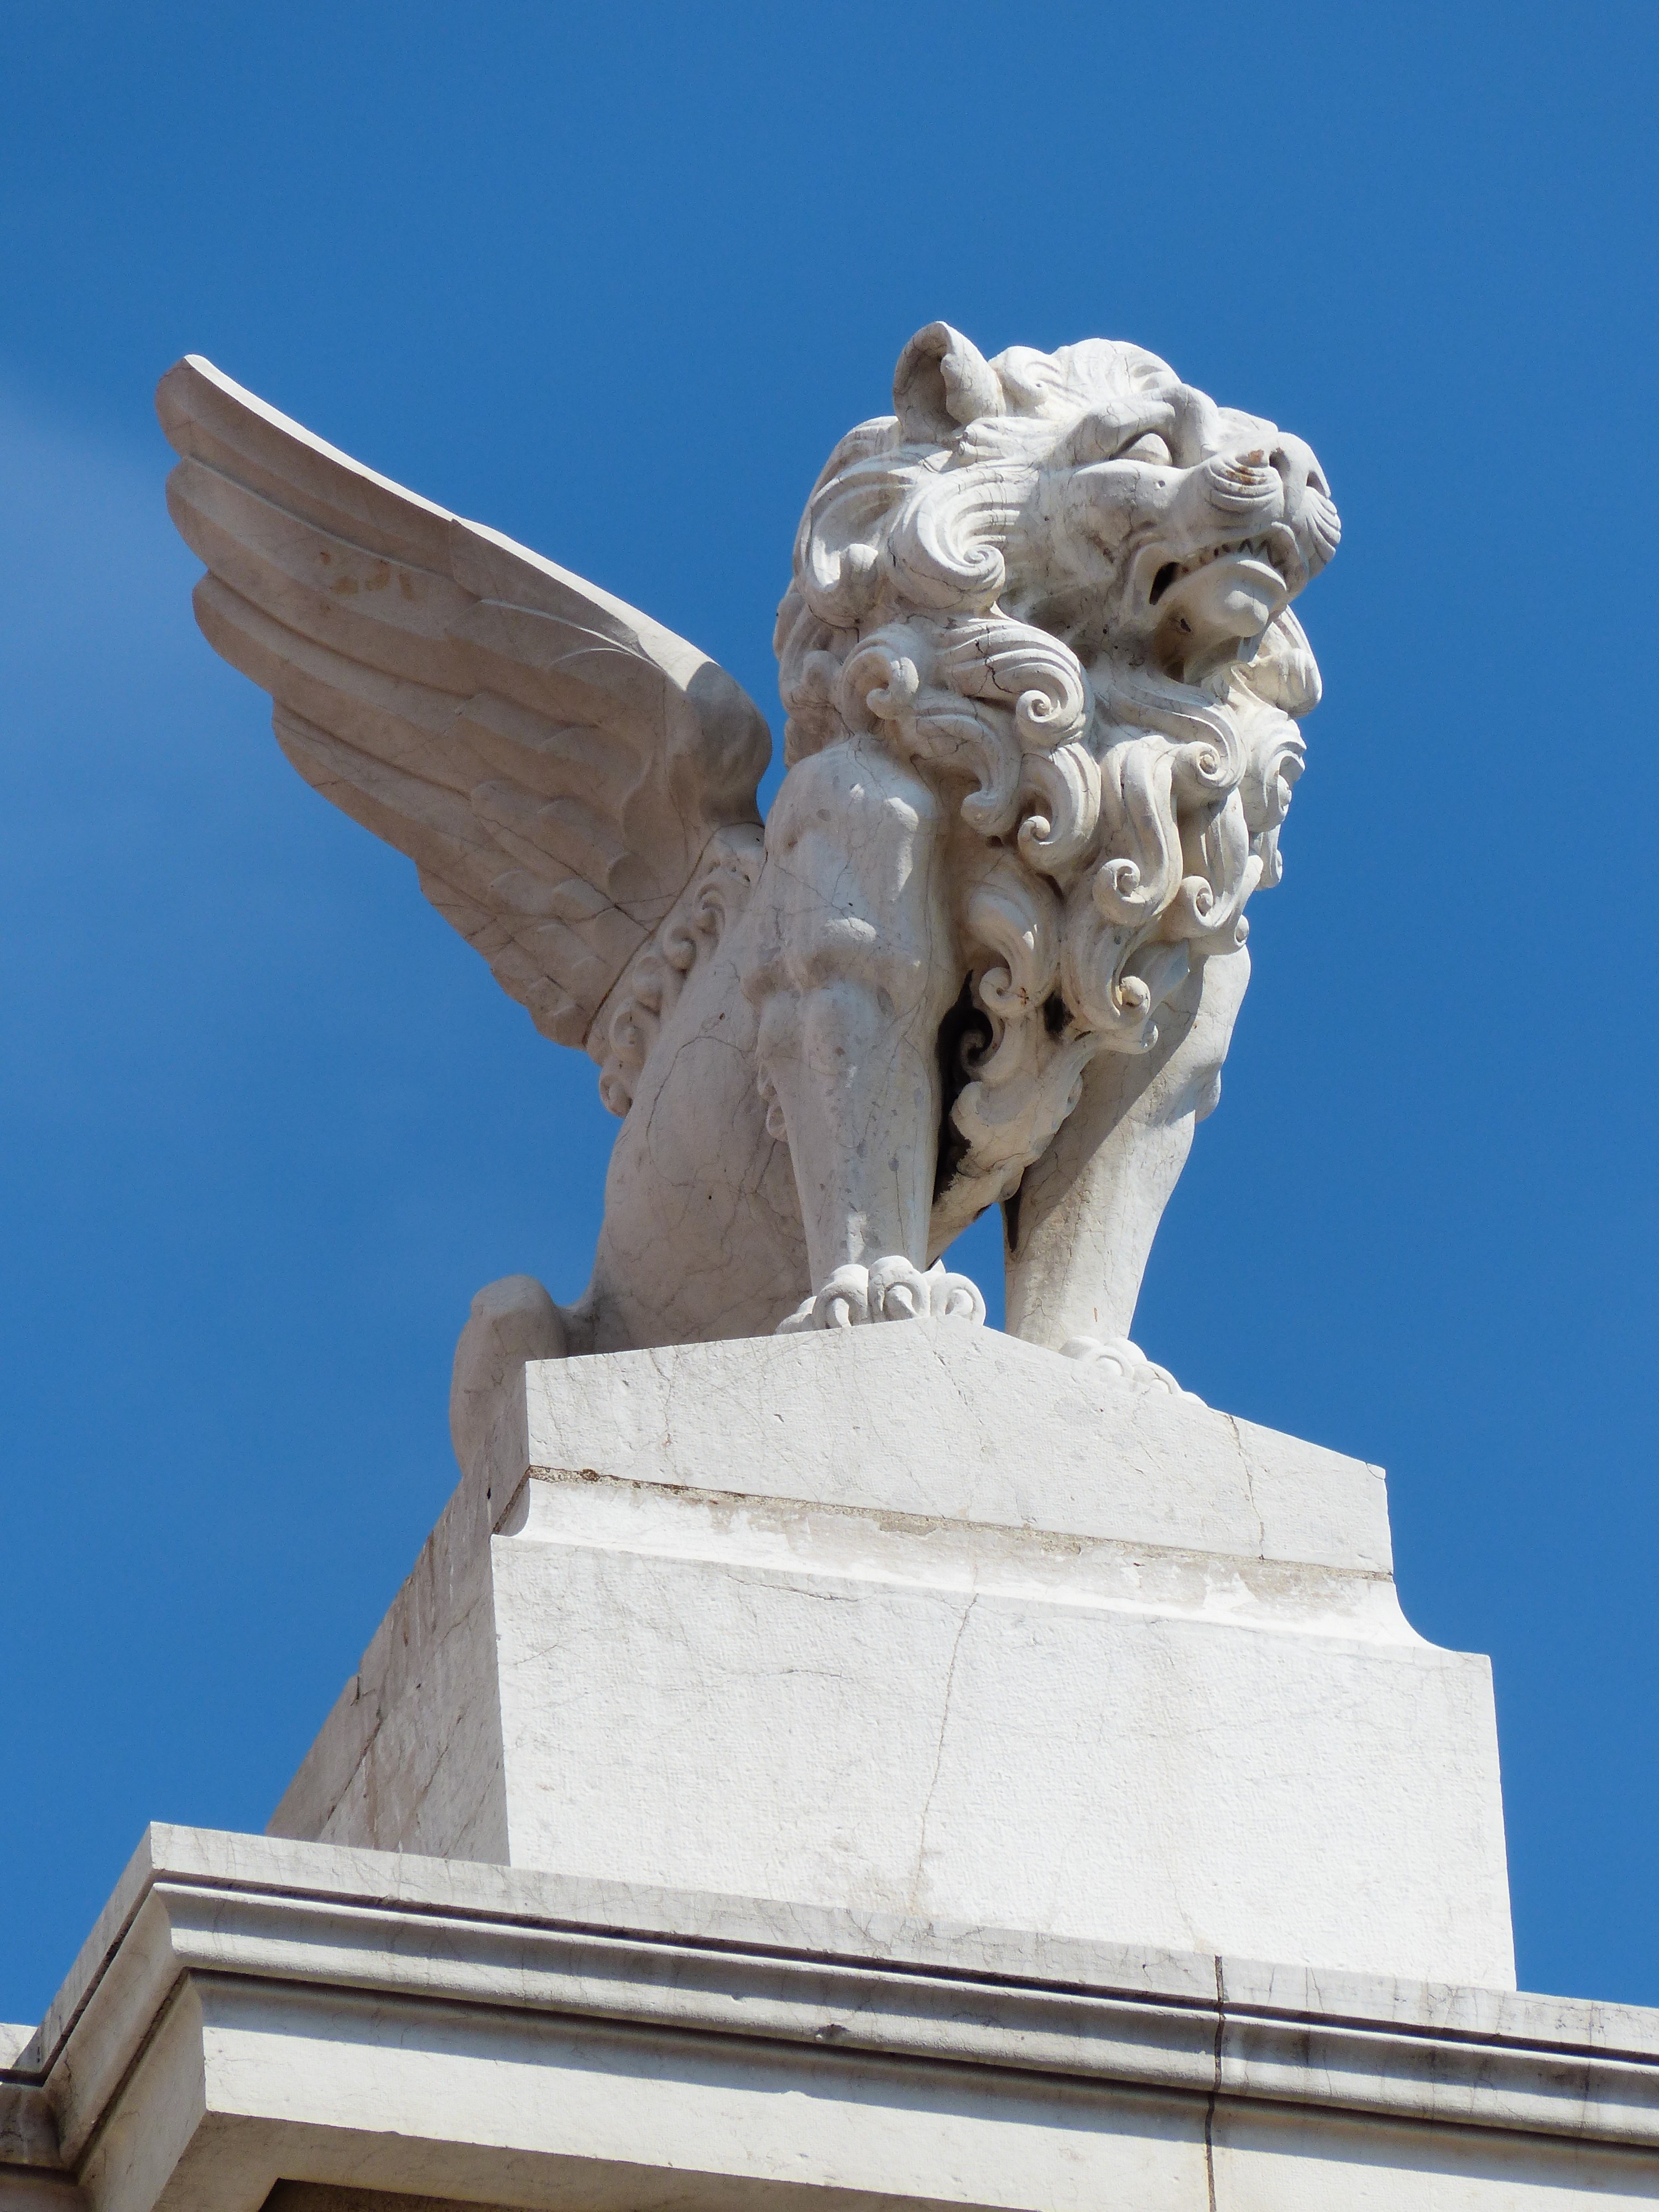
wing, monument, statue, lion, gargoyle, sculpture, angel, art, figure, temple, carving, pegasus, stone carving, ancient history, markus l we